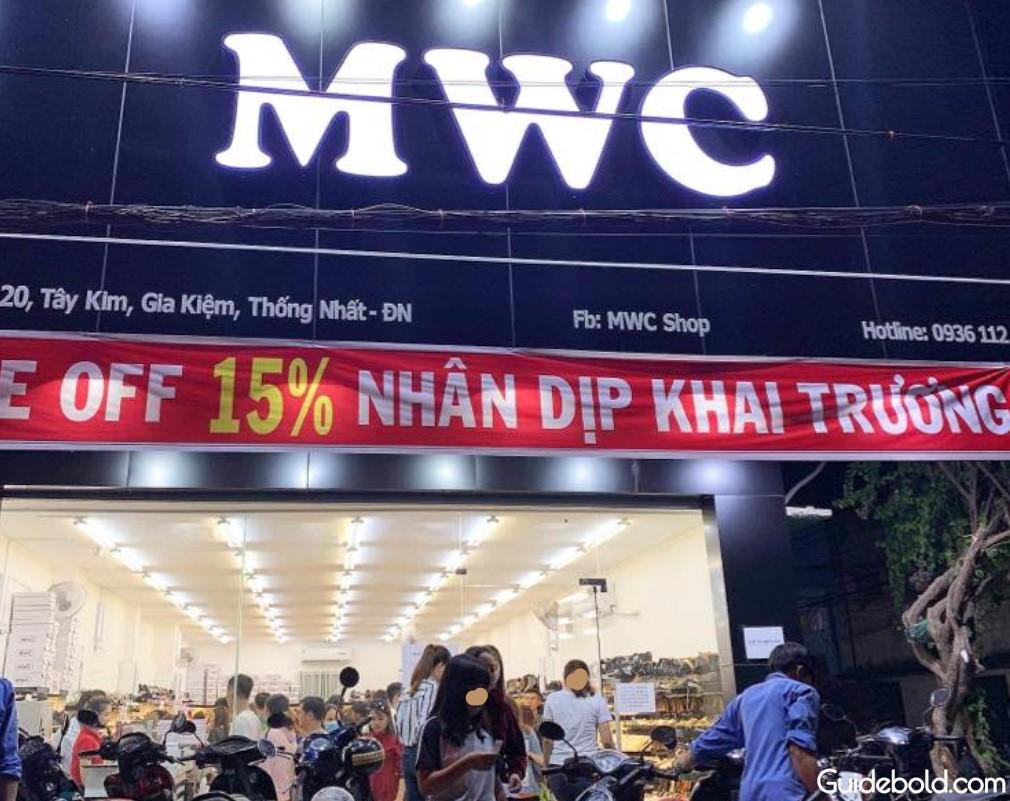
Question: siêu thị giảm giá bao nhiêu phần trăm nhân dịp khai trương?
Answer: siêu thị giảm giá 15%